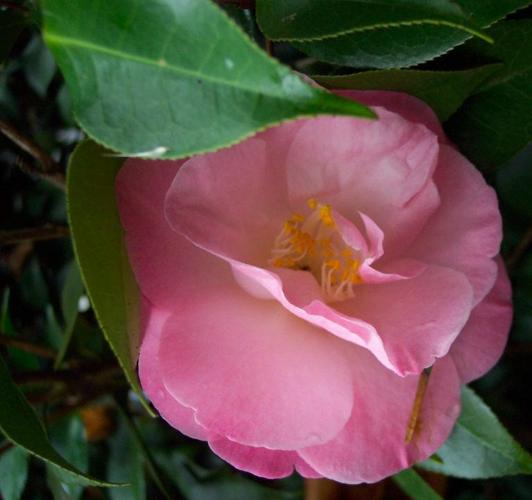
Label: camellia